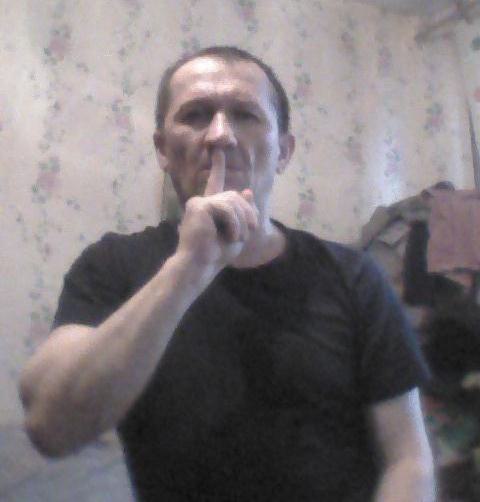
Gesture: mute